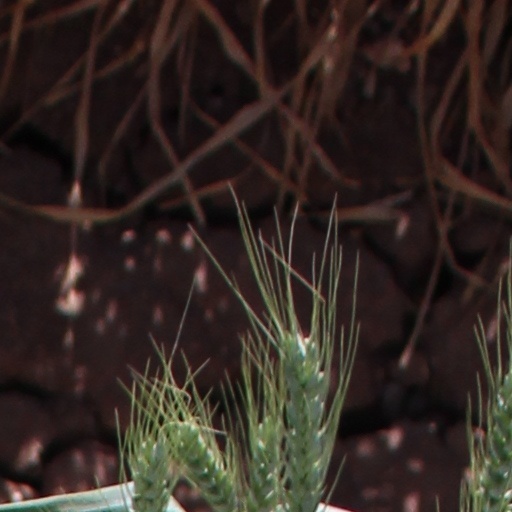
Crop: wheat